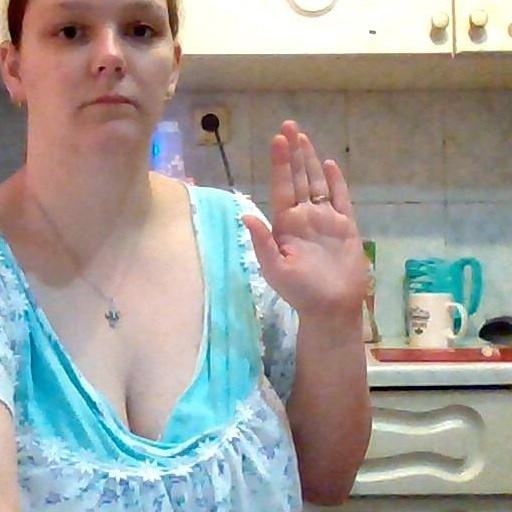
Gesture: stop